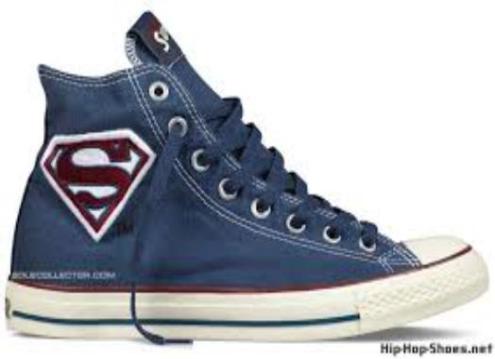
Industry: Leisure